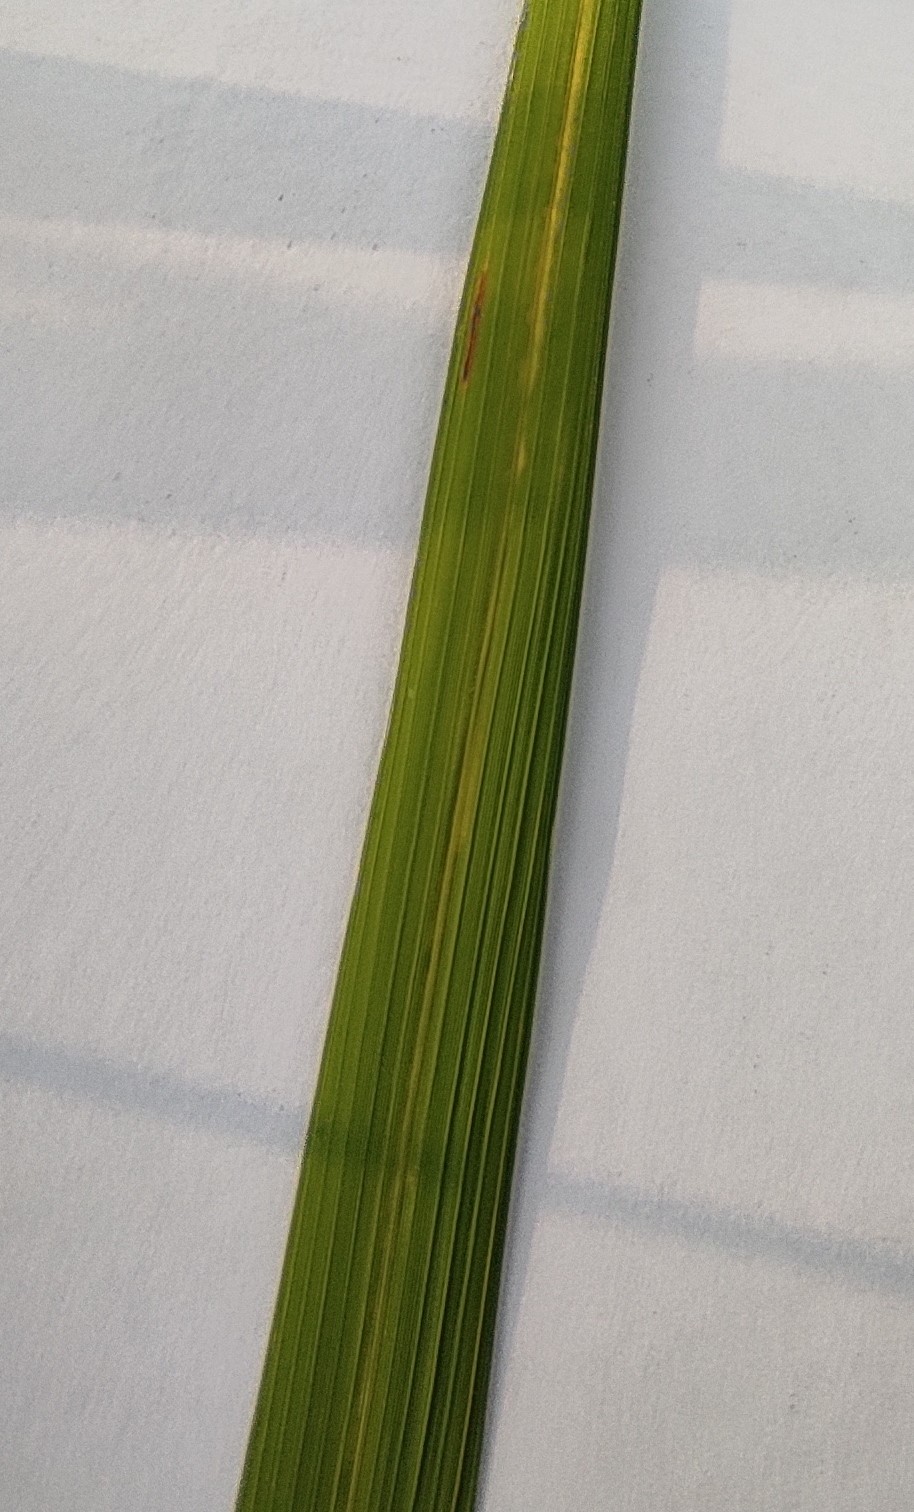
Label: Rice Blast